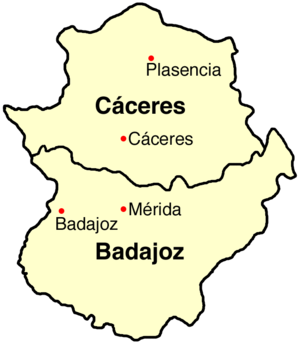
L'Estrémadure est l'une des 17 communautés autonomes d'Espagne. Située dans le sud-ouest du pays, elle partage ses frontières avec le Portugal, la Castille-Léon, la Castille-La Manche et l'Andalousie.